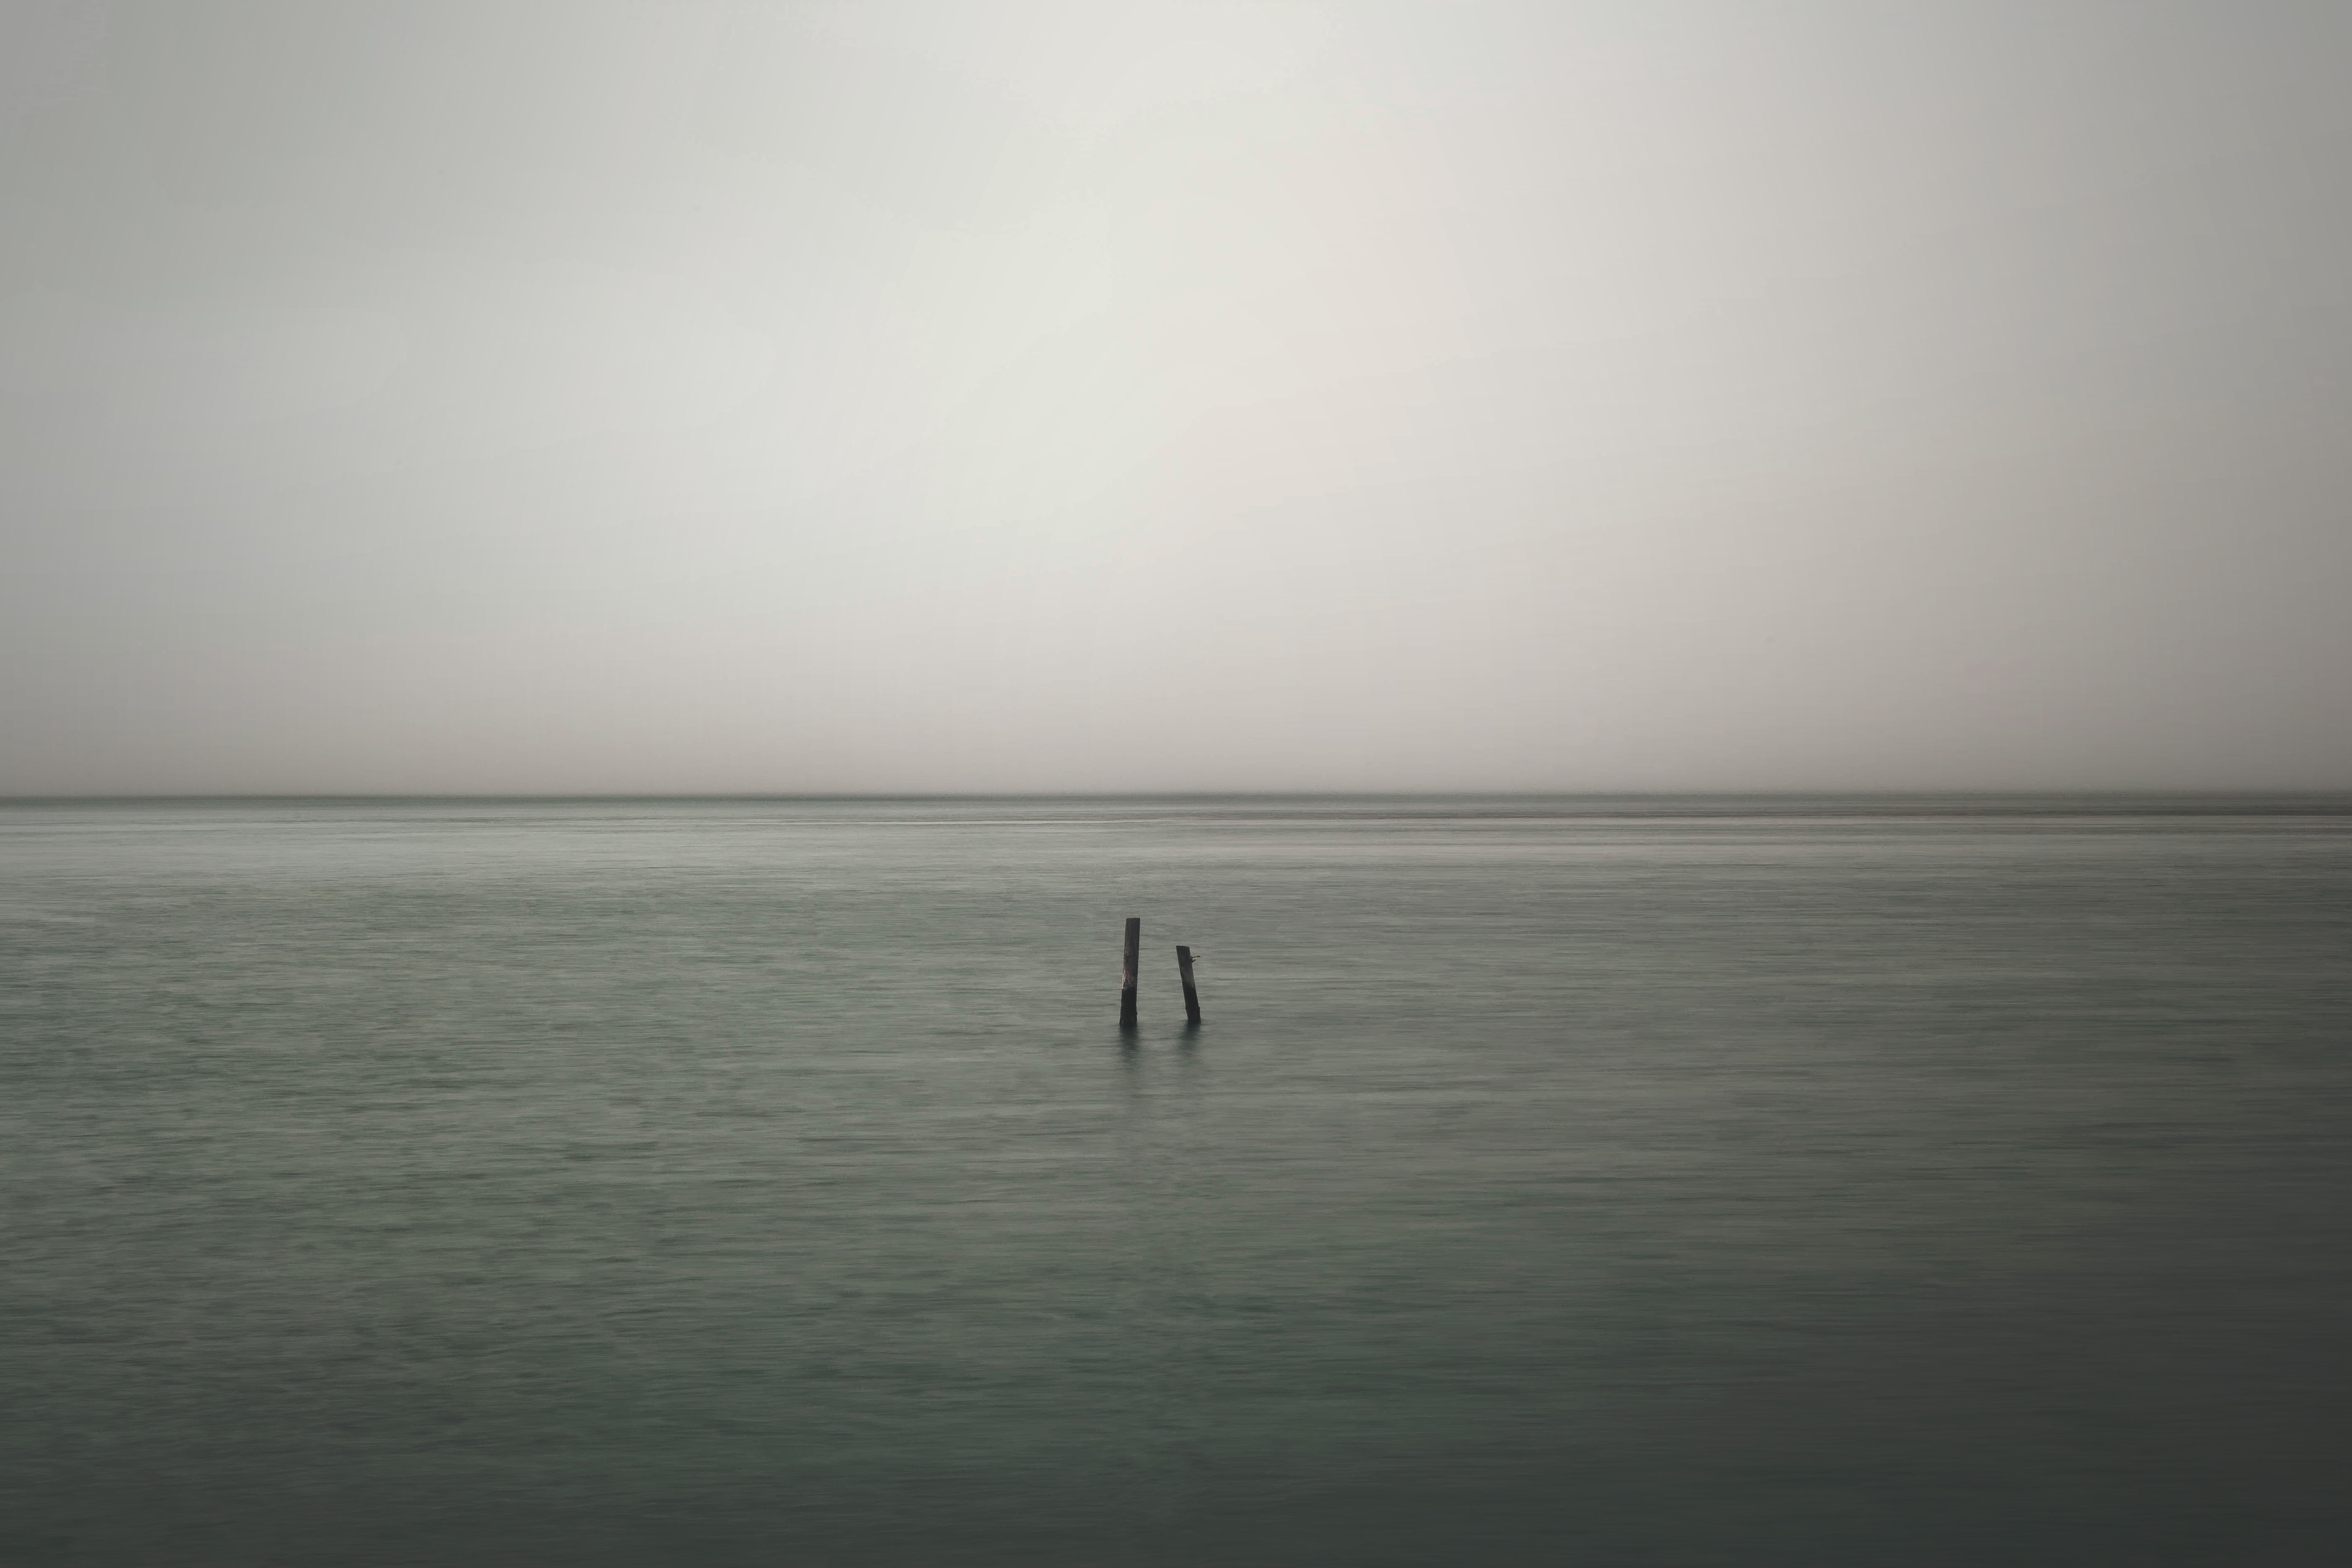
sea, coast, water, ocean, horizon, cloud, fog, sunrise, sunset, mist, sunlight, morning, shore, wave, lake, dawn, dusk, reflection, haze, bay, body of water, atmospheric phenomenon, wind wave